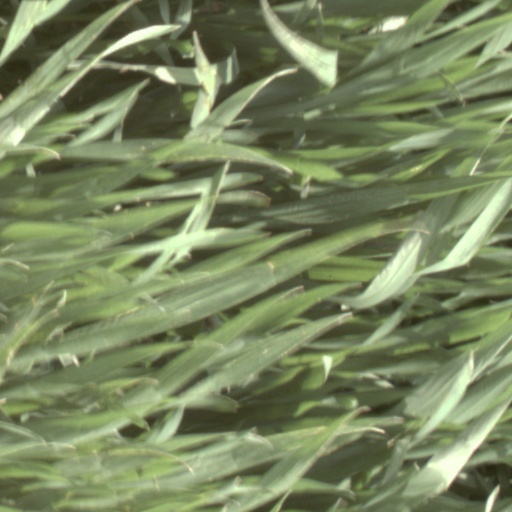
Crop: wheat